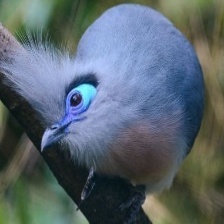
Species: BLUE COAU
Scientific name: COUA CAERULEA